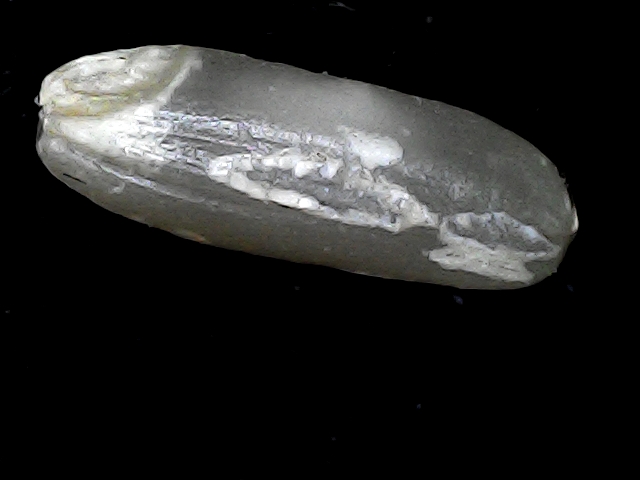
Rice variety: BD85